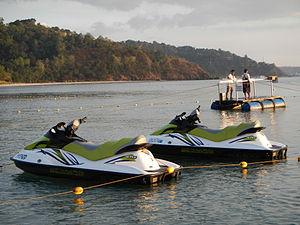
Un bateau de plaisance est l'activité nautique pratiquée pour les loisirs, avec des véhicules nautiques de plaisance.